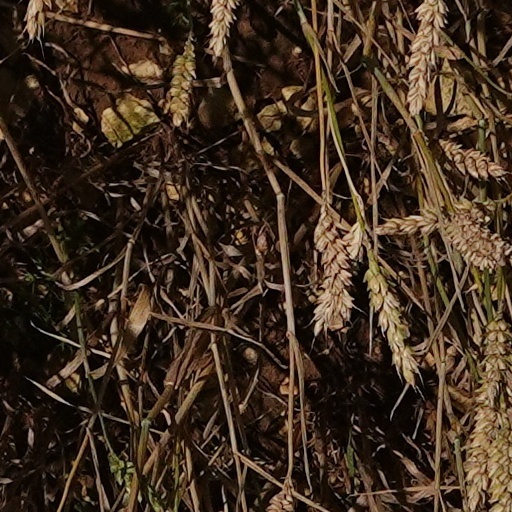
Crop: wheat